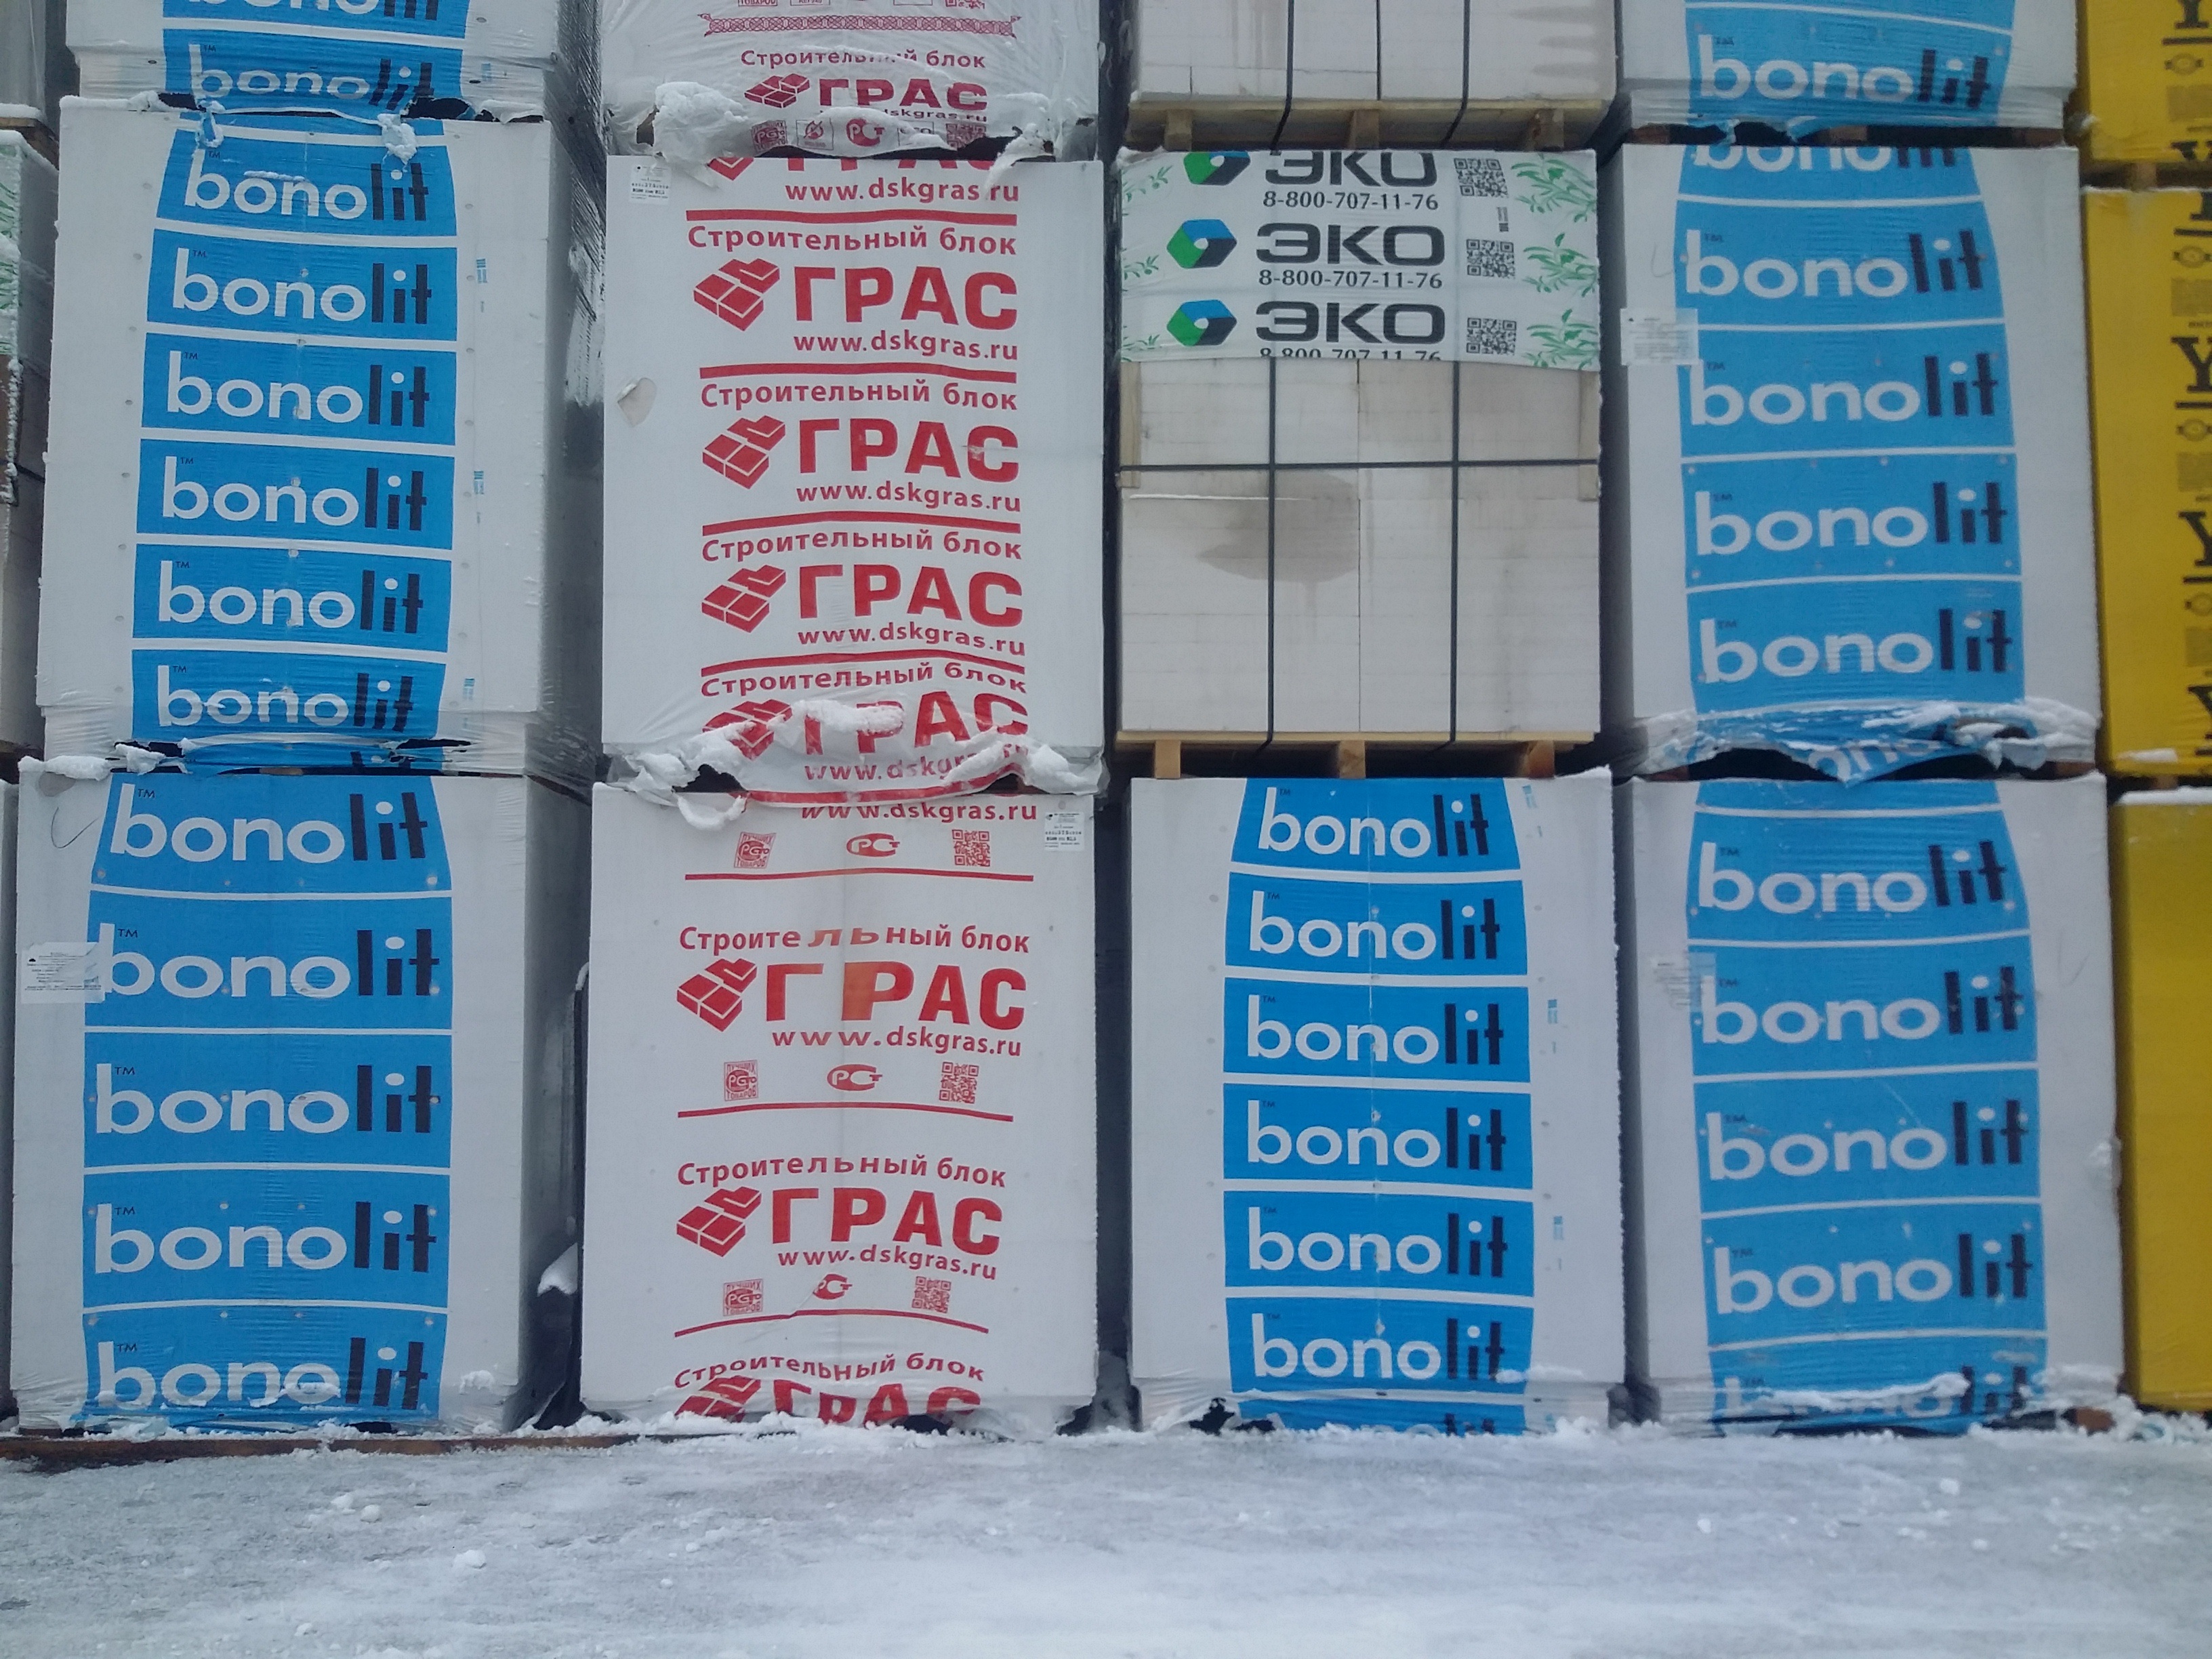
signage